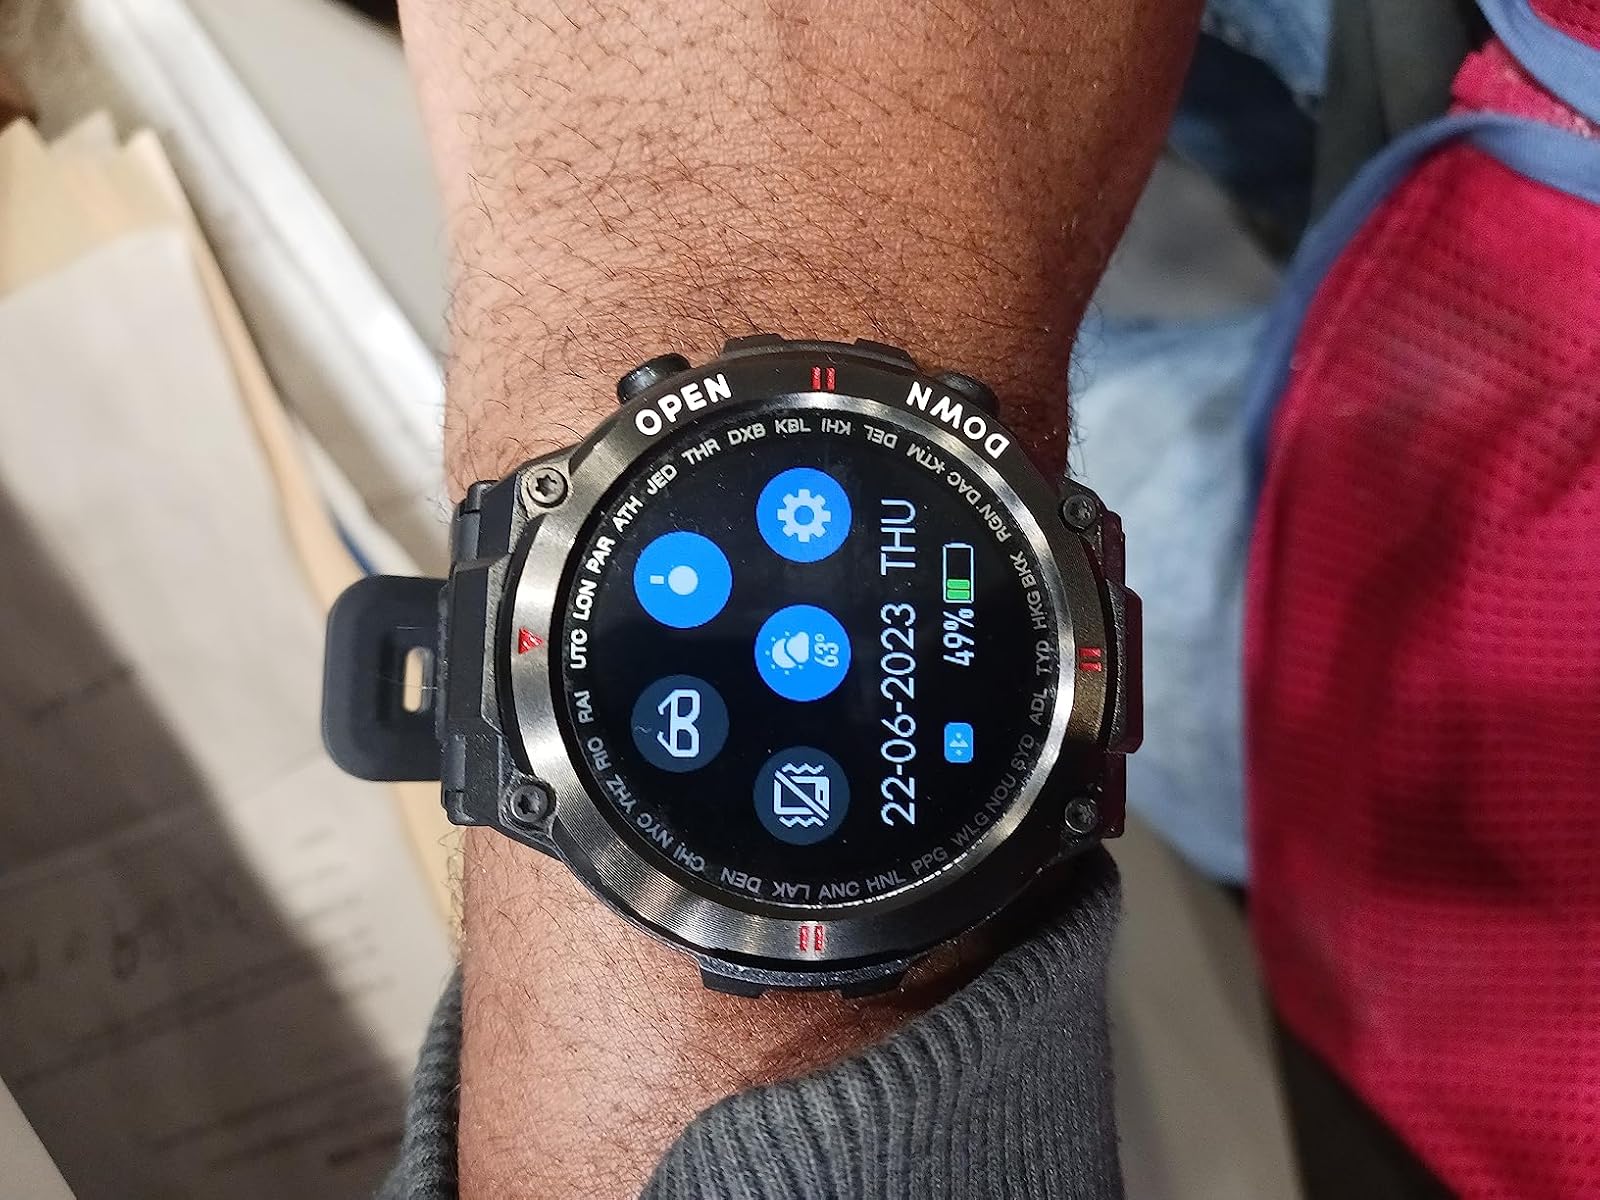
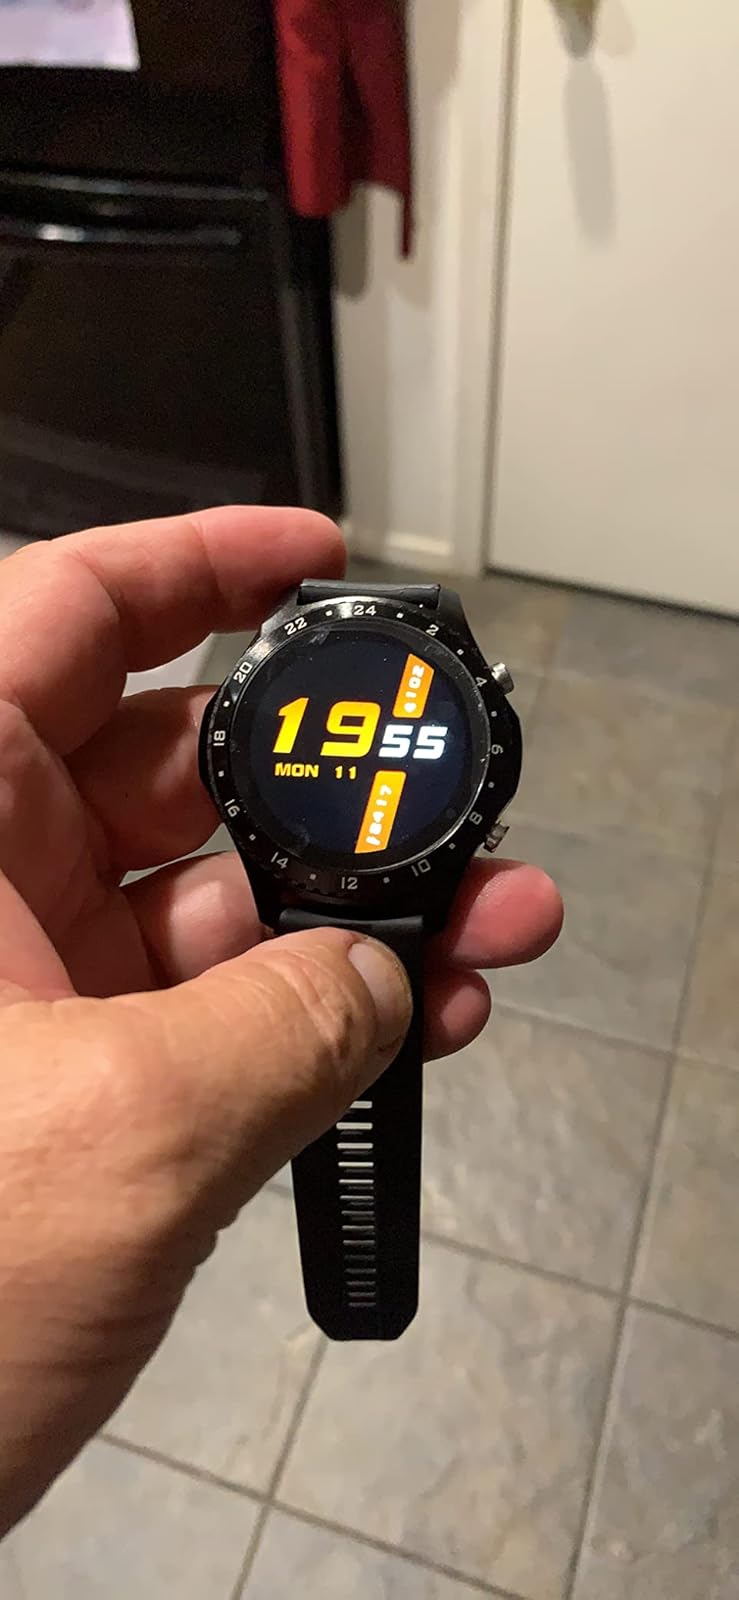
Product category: smartwatch
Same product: no